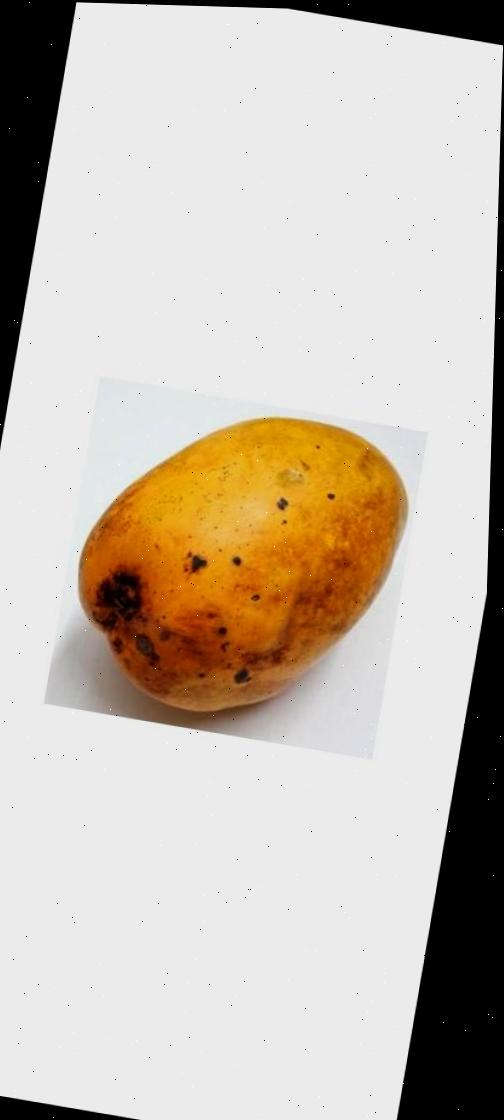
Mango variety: Bari-11